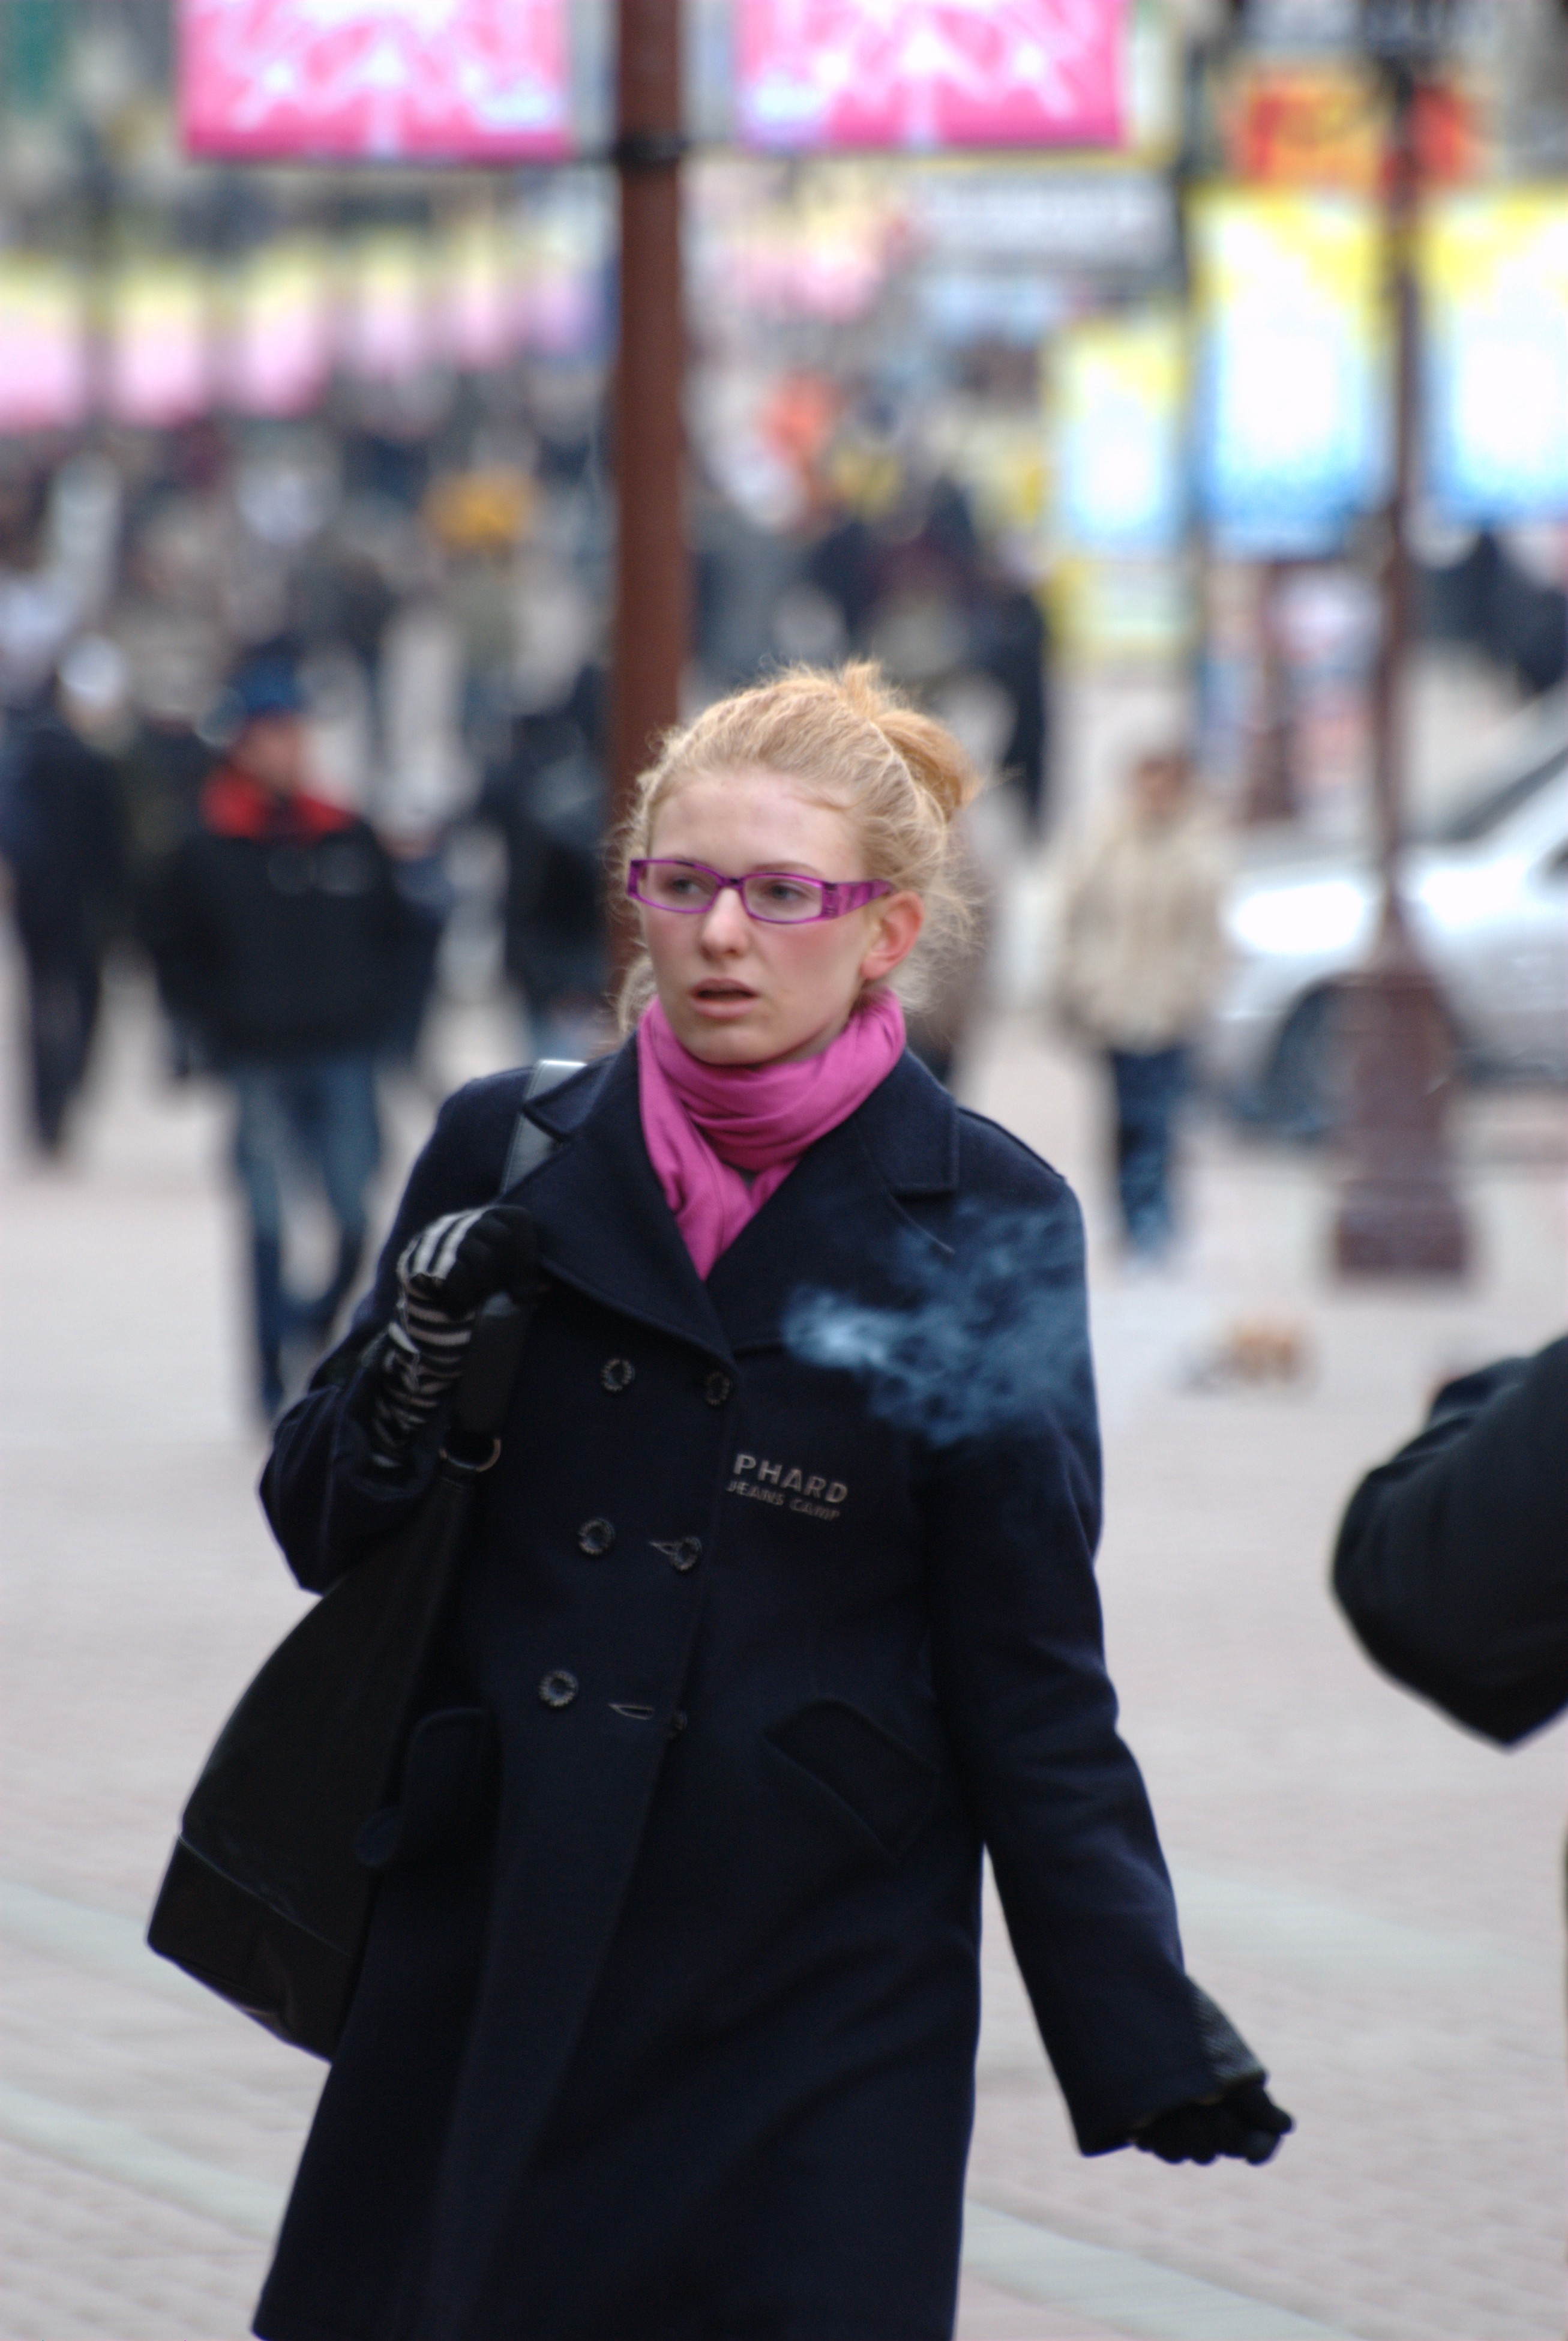
winter, girl, woman, street, city, cityscape, young, spring, fashion, nikon, clothing, outerwear, snapshot, moscow, russia, d80, cityscapes, moskau, nikond80, moscou